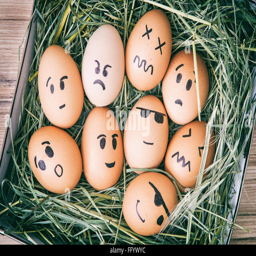
emotion painted eggs in the box with hay .